Frank LaPorte

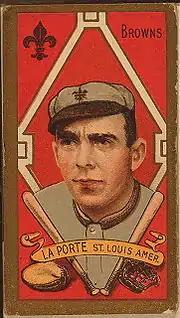

Born in Uhrichsville, Ohio, he began his major league career with the New York Highlanders (present day New York Yankees) in 1905. He was eventually traded to the St. Louis Browns, where he had his best years. In he batted a career-high .314. In LaPorte went to the Indianapolis Hoosiers of the Federal League. He led the league with 107 RBIs in 1914 while batting .311 for the first-place Indianapolis Hoosiers in 1914. His last game was on 10/03/1915. After his season, he retired.